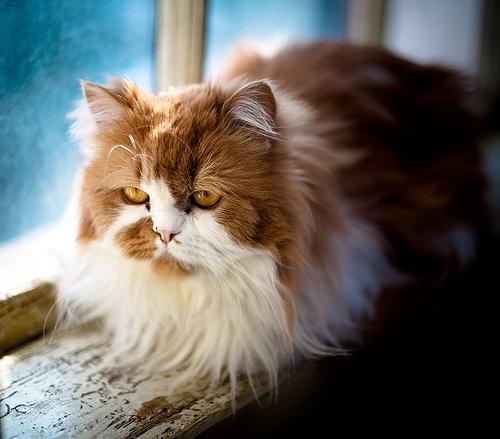
Breed: Persian